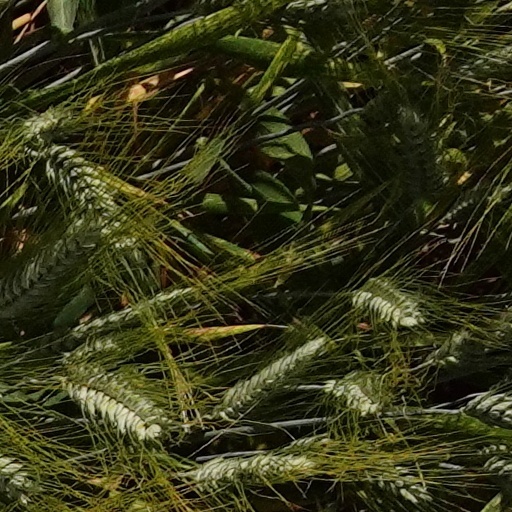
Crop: wheat